Tiago Mitraud

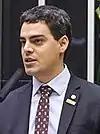
Mitraud in 2022

Tiago Lima Mitraud de Castro Leite (born 15 August 1985) is a Brazilian politician. From 2019 to 2023, he was a member of the Chamber of Deputies. In the 2022 presidential election, he was a candidate for vice president of Brazil.